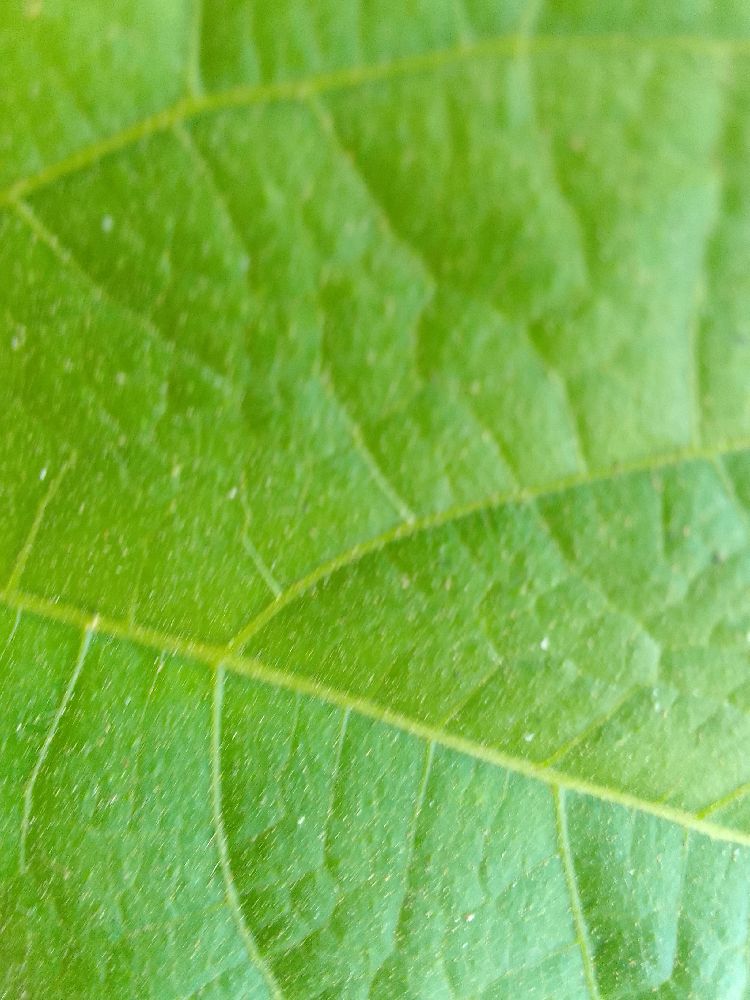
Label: healthy